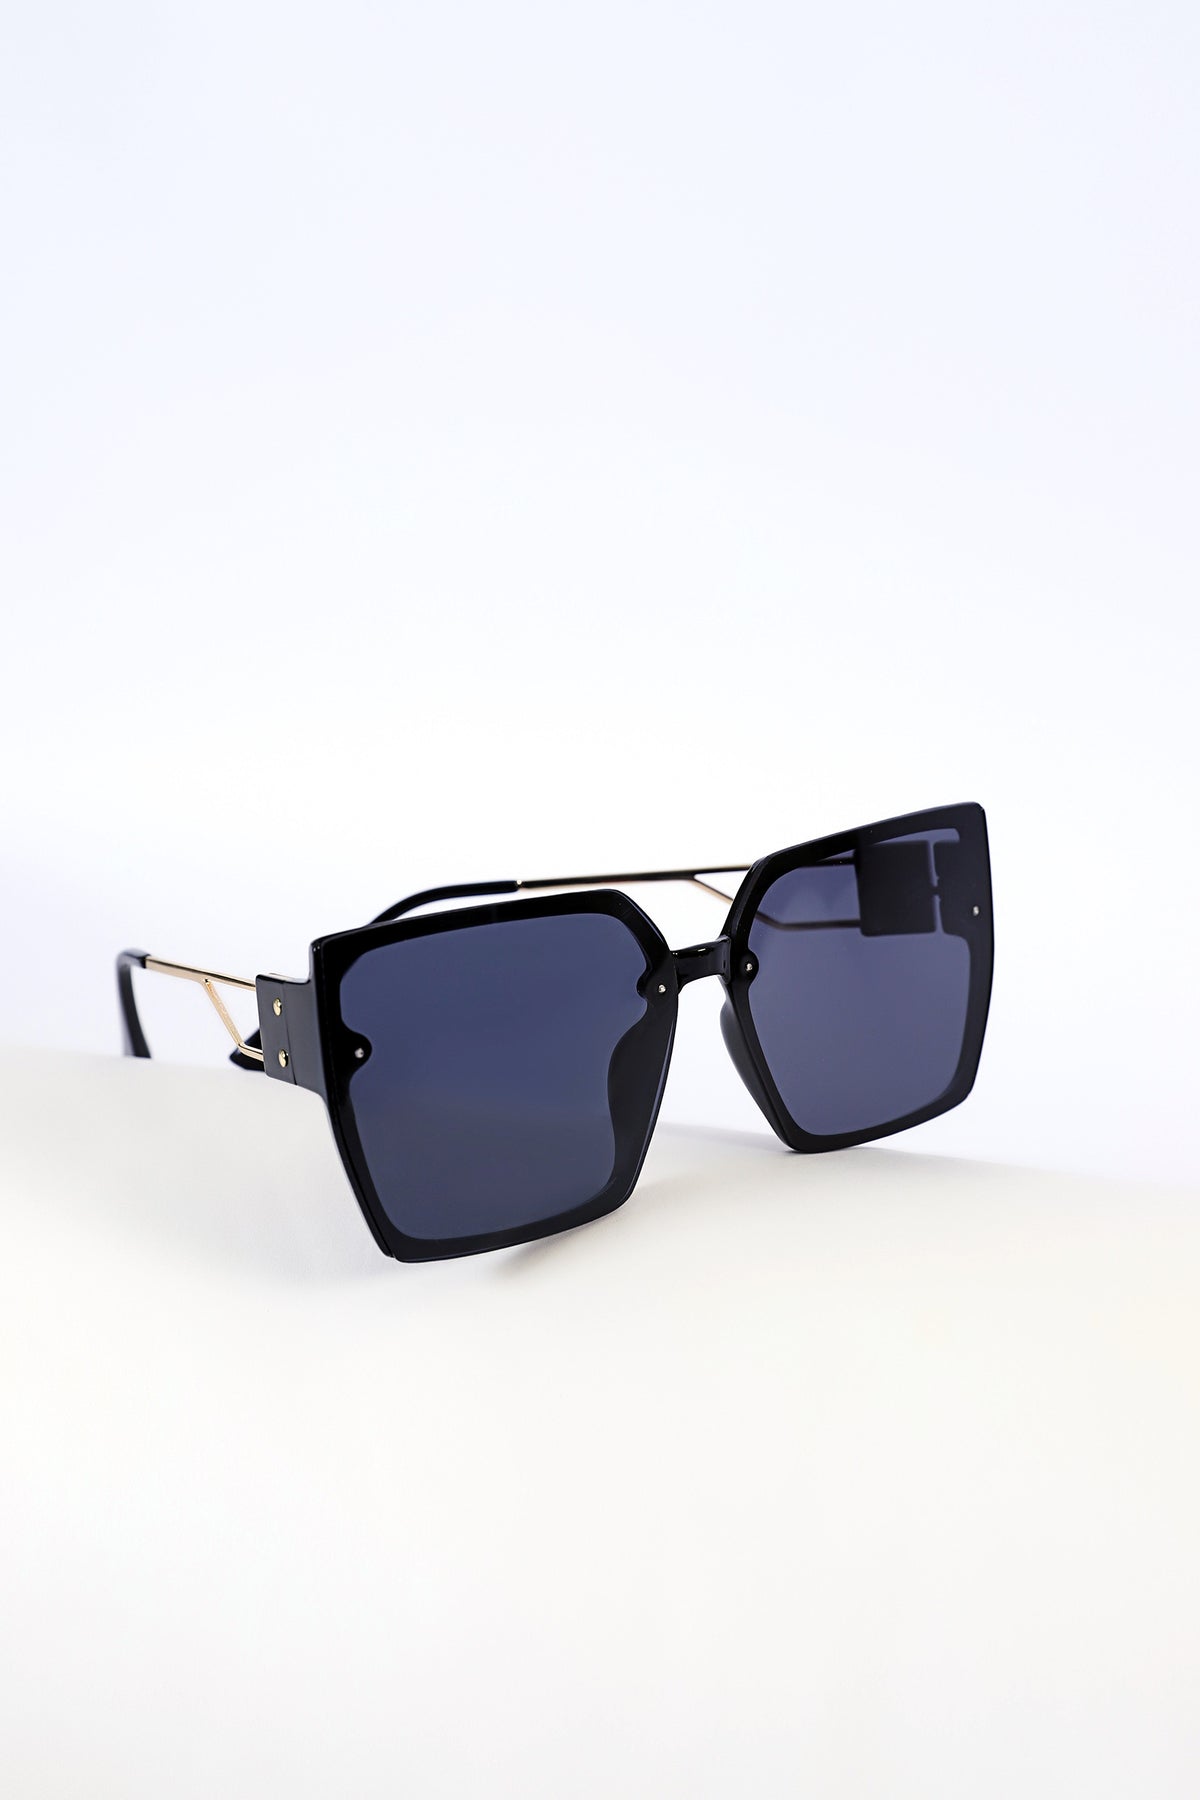
black blue square sunglass